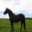
Label: horse